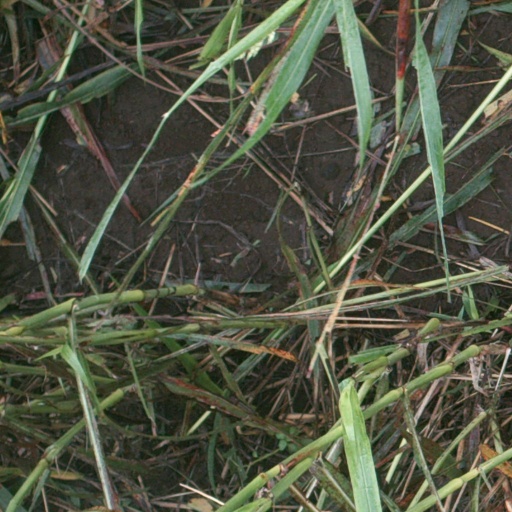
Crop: sorghum